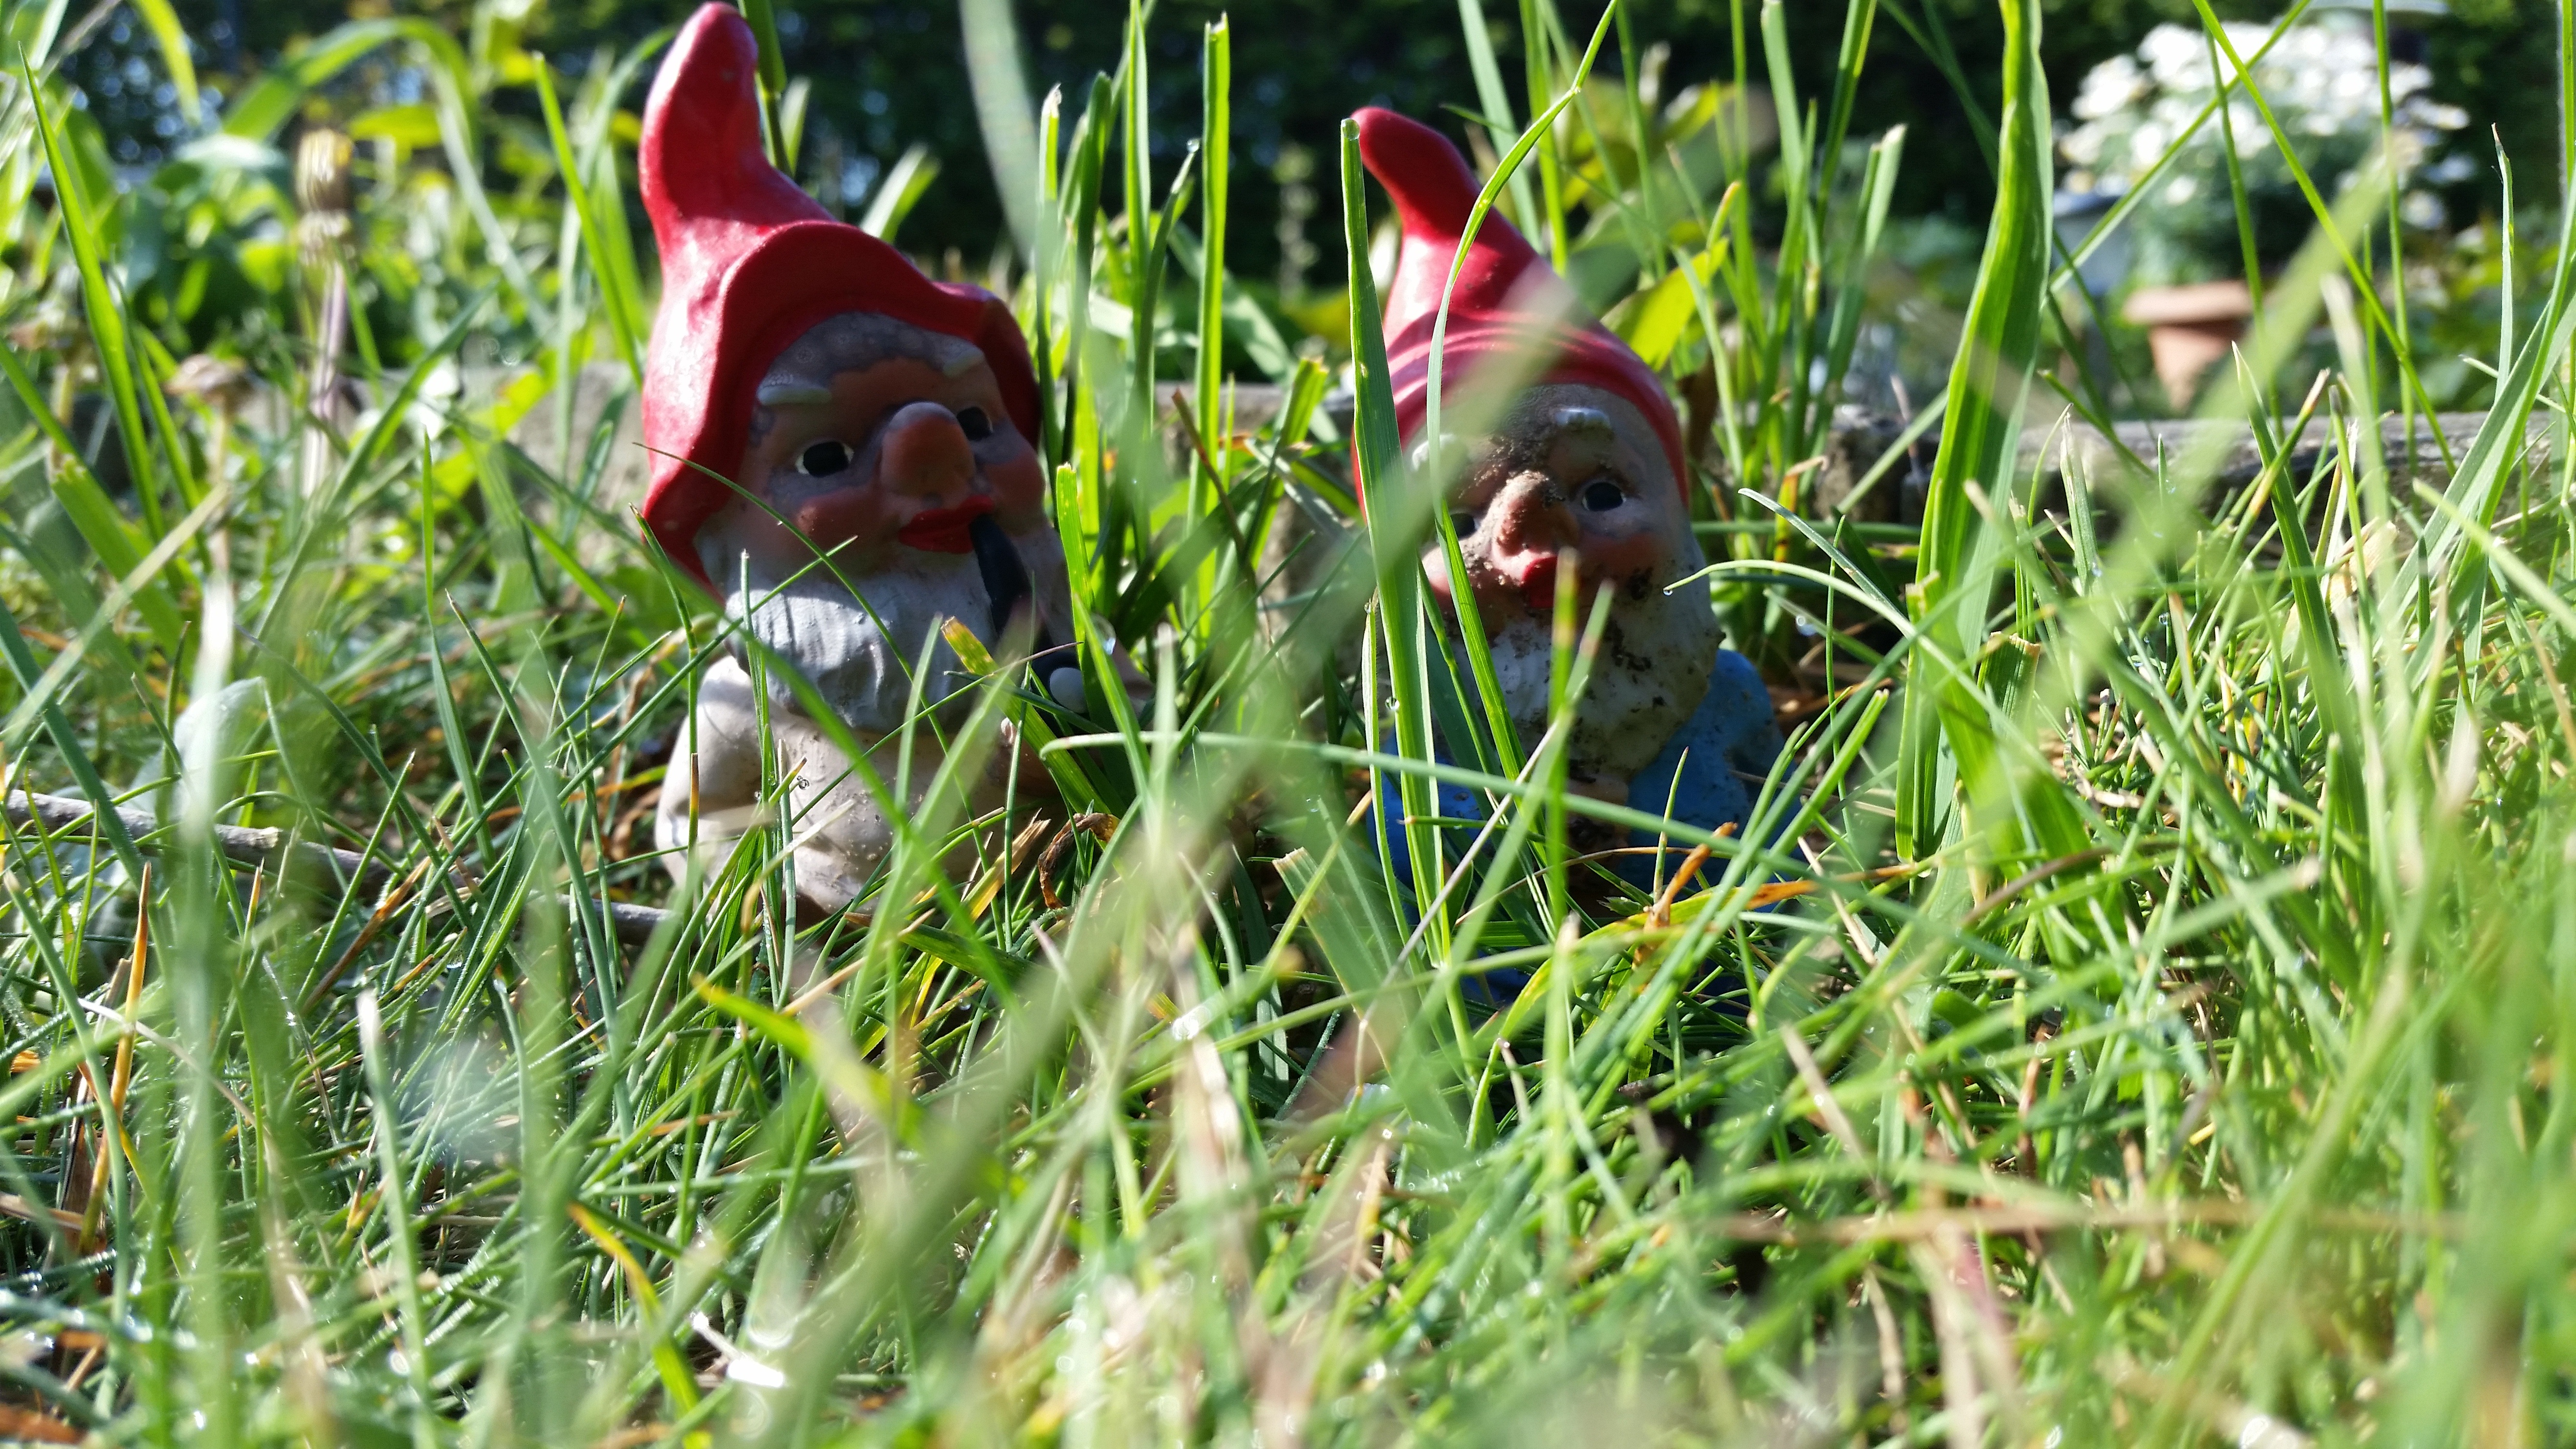
grass, bird, plant, lawn, meadow, flower, cute, wildlife, green, agriculture, garden, flora, fauna, figure, funny, creature, dwarfs, fairy tales, garden gnome, spring imp, grass family, perching bird